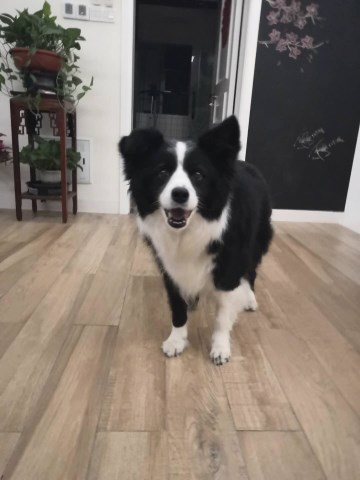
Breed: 2594-n000109-Border_collie